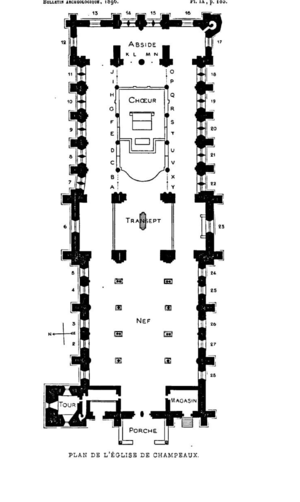
L'ancienne collégiale Saint-Martin de Champeaux est une église catholique paroissiale, située à Champeaux, dans le département français de Seine-et-Marne. Elle remplace une église abbatiale plus ancienne, où un chapitre de douze chanoines séculiers s'était substitué aux religieux au début du XIIᵉ siècle. Il est placé sous la protection de l'évêque de Paris, et entreprend la construction d'une nouvelle église vers 1160. Ses dimensions sont particulièrement imposantes : avec une longueur de 65 m, elle compte parmi les plus grandes églises gothiques des XIIᵉ siècle et XIIIᵉ siècles en Île-de-France. Ceci explique aussi la lenteur du chantier, qui connaît une interruption entre 1220 et 1270, et l'austérité de l'architecture. En effet, il n'y a pas de triforium, et les fenêtres ne sont pourvues de réseaux que dans les collatéraux du chœur. Ceci n'exclut pas une exécution soignée, avec notamment des colonnettes monolithiques, particulièrement fines, et des chapiteaux d'une grande qualité. En dépit de la longueur du chantier, la cohérence stylistique de l'ensemble est assurée. L'on identifie les influences des cathédrales de Paris et de Sens.